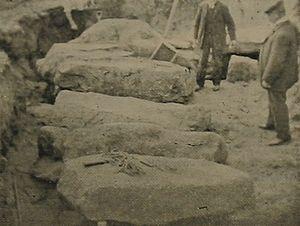
L'état des découvertes archéologiques à St. Ouen - La Chronique de Jersey 18 septembre 1912